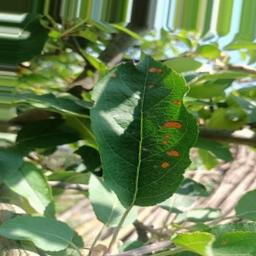
Label: Alternaria